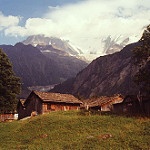
Scene: Outdoor